Henry the Fowler

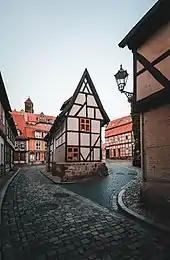
"Finkenherd" (finch trap) at Quedlinburg, built around 1530 at the legendary place of the king's bird trapping

In the short remnant of a more lengthy text, "Fragmentum de Arnulfo duce Bavariae", the author gives a very lively impression of the disconcert Henry's claims caused in Bavaria: